Melipona scutellaris

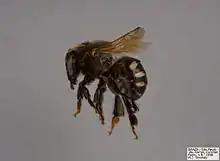
Genus "Melipona" female

"M. scutellaris" is a member of the family Apidae of eusocial bees within the order Hymenoptera, which consists of ants, bees, wasps, and sawflies. The subfamily Meliponini is commonly referred to as "stingless bees". It is one of 40 known species within the genus "Melipona". "M. scutellaris" has the common name of "uruçu-nordestina" (northeast uruçu) or "uruçu-verdadeira" (true uruçu), usually shortened to just "uruçu".